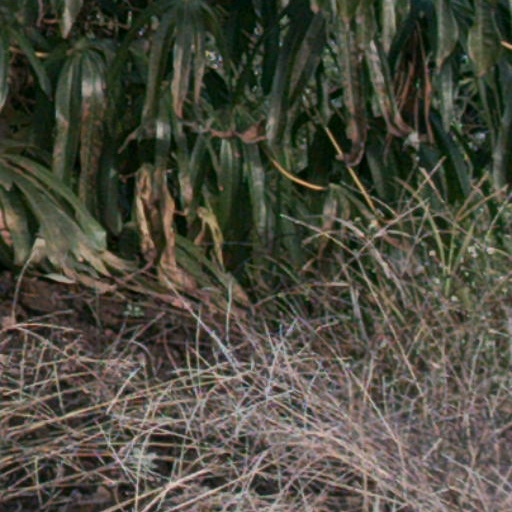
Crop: cassava